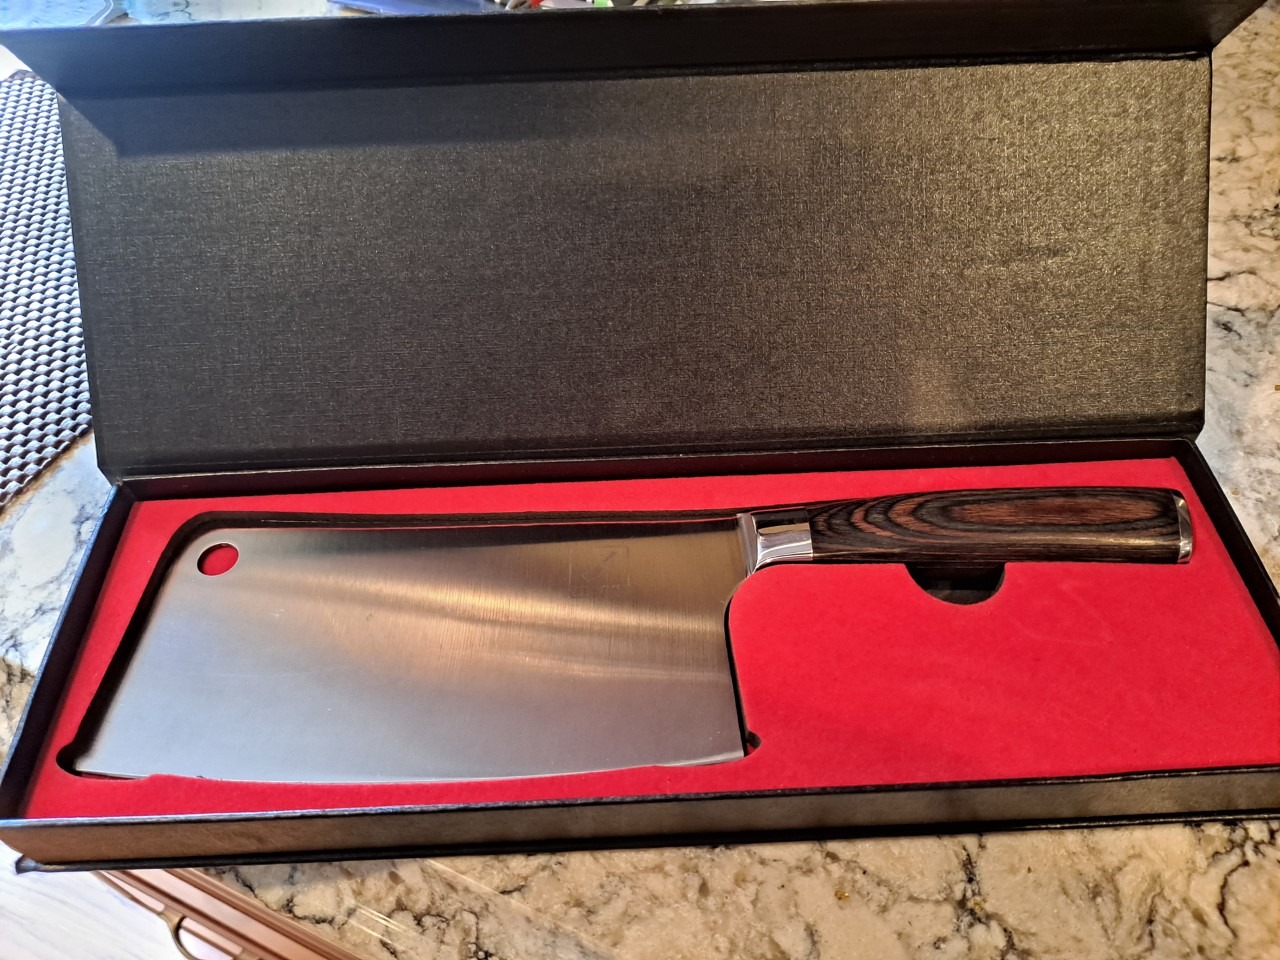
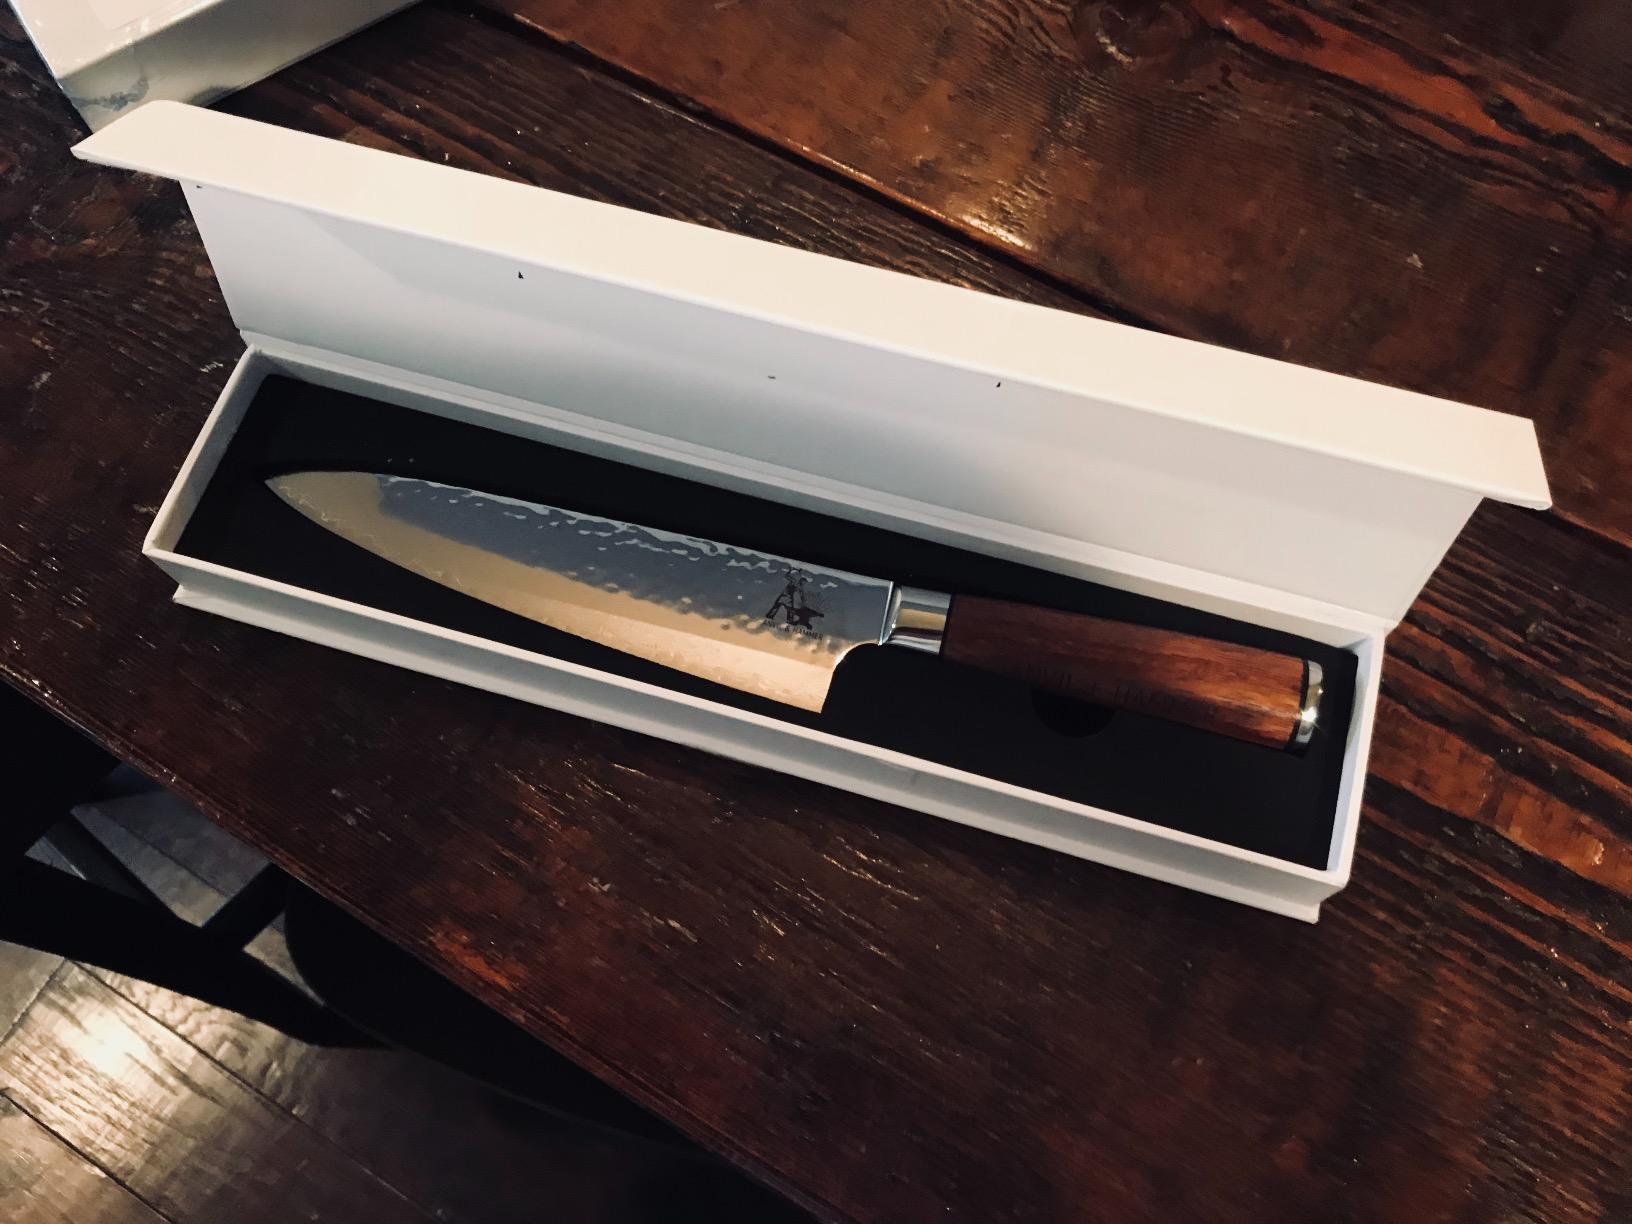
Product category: items_knife
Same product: no